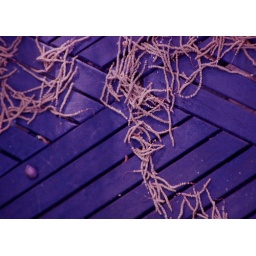
tree junk on a black table turned purple by moi.